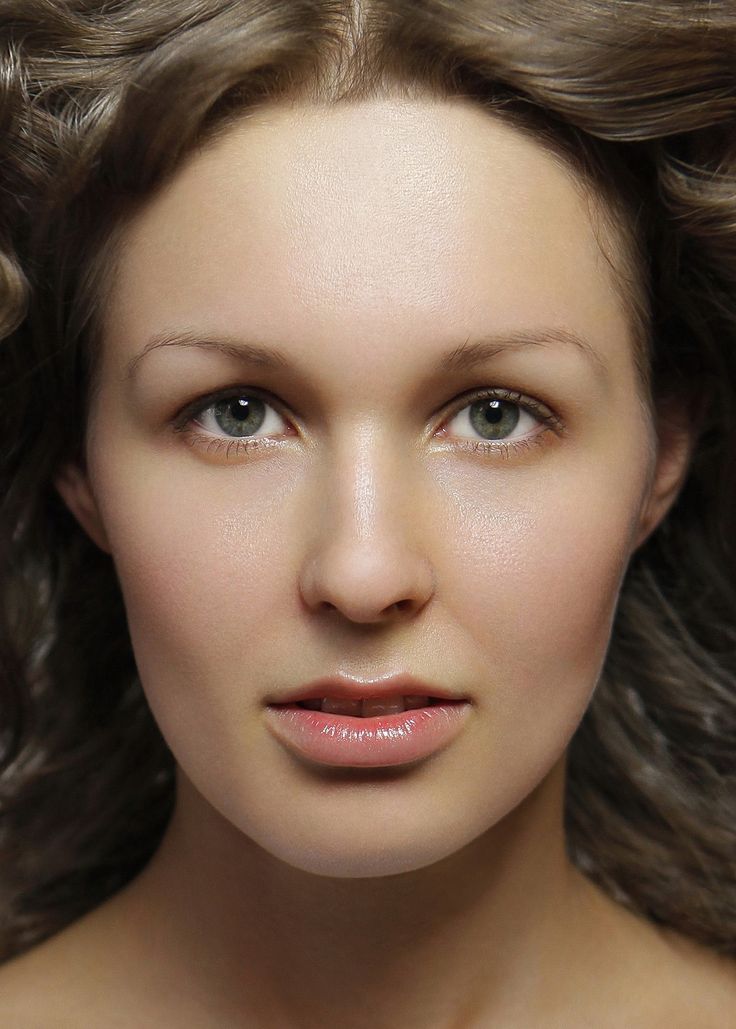
Gender: women